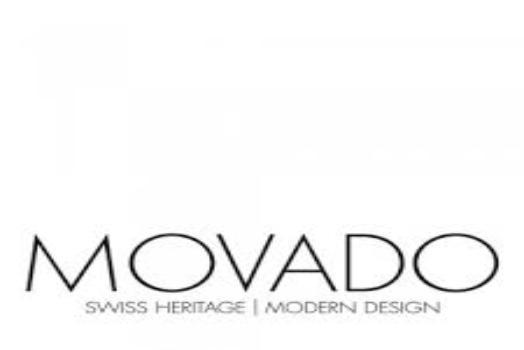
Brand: movado
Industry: Clothes